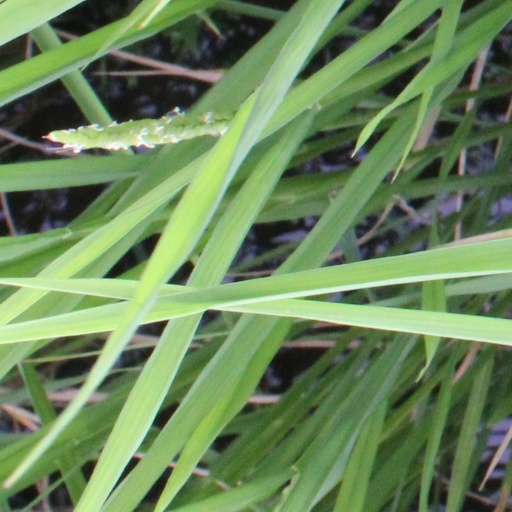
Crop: rice